Development of musical theatre

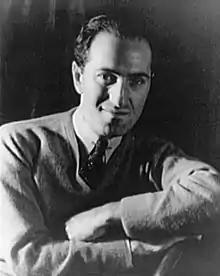
George Gershwin

The theatre-going public needed escapist entertainment during the dark times of World War I, and they flocked to the theatre. Harry Tierney and Joseph McCarthy's 1919 hit musical "Irene" ran for 670 performances, a Broadway record that held until 1938's "Hellzapoppin". The British public supported far longer runs like that of "Maid of the Mountains" (1,352 performances) and especially "Chu Chin Chow". Its run of 2,238 performances was more than twice as many as any previous musical, setting a record that stood for nearly forty years until "Salad Days". Revues like "The Bing Boys Are Here" in Britain, and those of Florenz Ziegfeld and his imitators in America, were also extraordinarily popular. A new generation of composers of operettas emerged in the 1920s, such as Rudolf Friml and Sigmund Romberg.